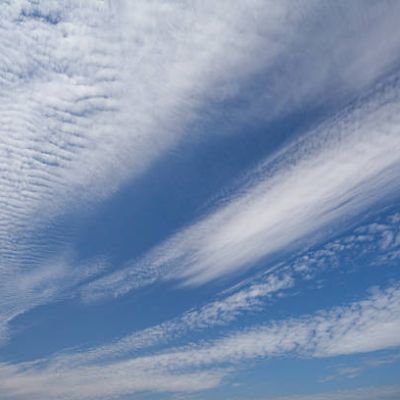
Cloud type: Altocumulus (Ac)